Paddy field

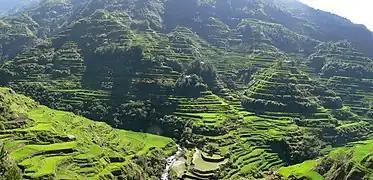
Banaue Rice Terraces of Luzon, Philippines, carved into steep mountainsides

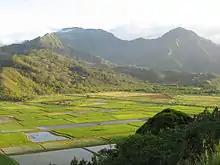
Taro fields ("loʻi") in Hanalei Valley, Kauai, Hawaii

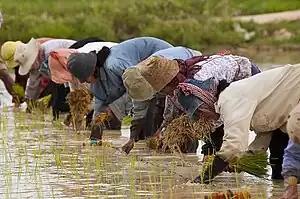
Farmers planting rice in Cambodia

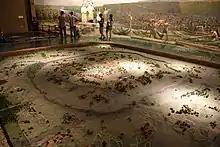
Model of a Liangzhu culture (3400 to 2250 BC) ancient city surrounded by a moat with rice paddies

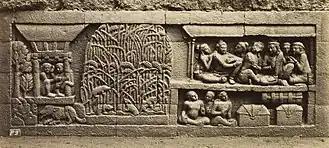
Bas-relief of Karmawibhanga of 9th century Borobudur describe rice barn and rice plants being infested by mouse pestilence. Rice farming has a long history in Indonesia.

A paddy field (or paddy) is a flooded field of arable land used for growing semiaquatic crops, most notably rice and taro. It originates from the Neolithic rice-farming cultures of the Yangtze River basin in southern China, associated with pre-Austronesian and Hmong-Mien cultures. It was spread in prehistoric times by the expansion of Austronesian peoples to Island Southeast Asia, Madagascar, Melanesia, Micronesia, and Polynesia. The technology was also acquired by other cultures in mainland Asia for rice farming, spreading to East Asia, Mainland Southeast Asia, and South Asia.